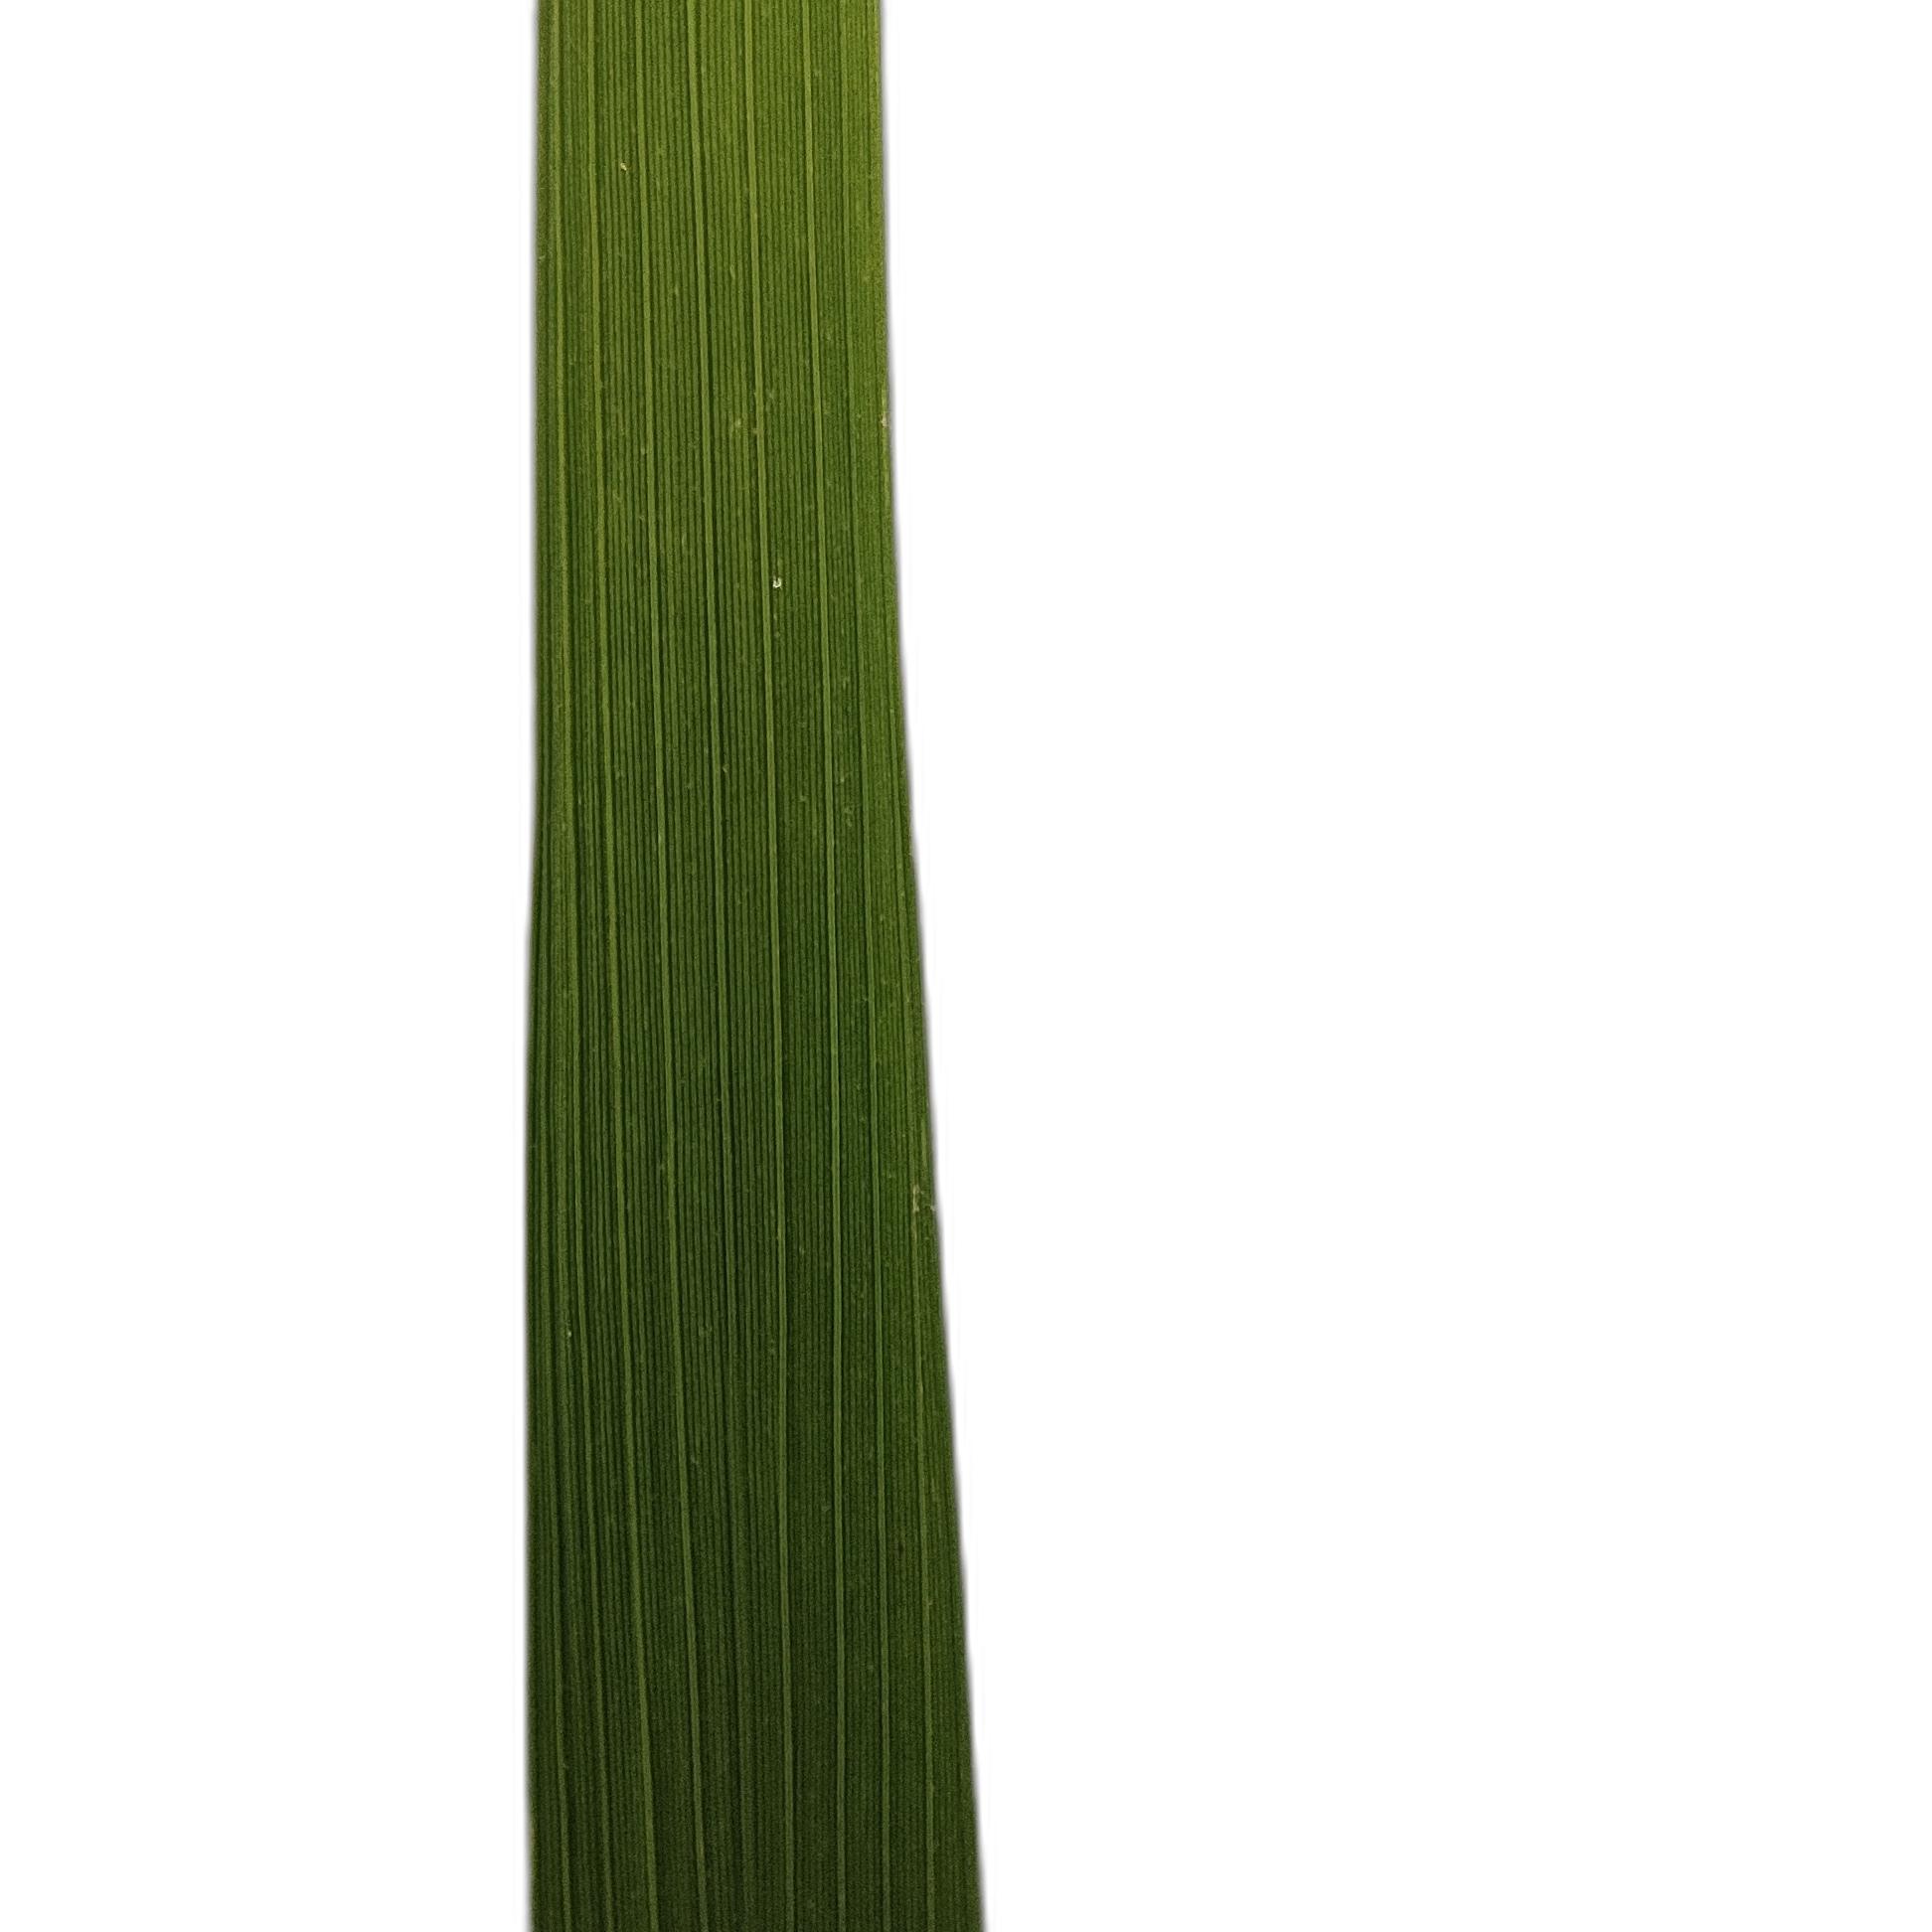
Label: Healthy